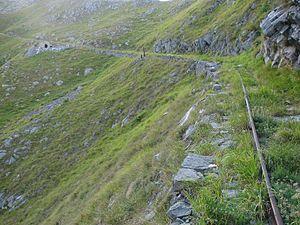
La lizza di Piastreta est le nom d'une via di lizza mécanisée en 1922 dans les Alpes apuanes.